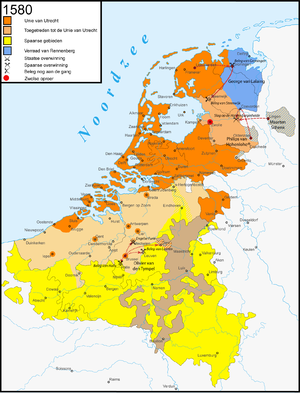
George de Lalaing, mieux connu sous le nom de Comte de Rennenberg ou simplement Rennenberg, était le stathouder de Frise, Groningue, Drenthe et Overijssel. Il venait d'une famille de fonctionnaires du Hainaut. Ses parents étaient Philippe de Lalaing, deuxième comte de Hoogstraten et Anna van Rennenberg. Dans l'histoire néerlandaise, il est surtout connu pour sa «trahison».